MBA Partners

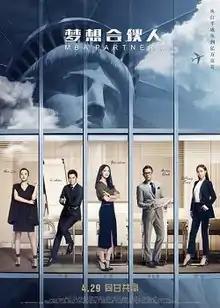
Film poster

MBA Partners is a 2016 Chinese romantic drama film directed by Jang Tae-yoo and starring Yao Chen, Tiffany Tang, Hao Lei, Li Chen and a special appearance by Aaron Kwok. It was released in China on 29 April 2016.